Lucius Curtis

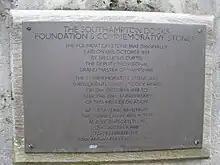
The Southampton Docks foundation & commemorative plaque situated just inside Dock Gate 4. Sir Lucius Curtis laid the original foundation stone on 12 October 1838

In 1810, "Magicienne" remained off the islands, participating in the Invasion of Île Bonaparte in July and subsequently supporting Captain Samuel Pym off Grand Port. Pym was intending to blockade the harbour to French shipping, but when a squadron under Guy-Victor Duperré arrived off the port on 20 August, Pym sought to lure them into coastal waters and engage them. Duperré successfully broke through Pym's ships however, and took shelter within the harbour. Pym gathered his frigates together and sailed directly into the harbour on 22 August to engage the French. Lacking harbour pilots, Pym's HMS "Sirius", Henry Lambert's HMS "Iphigenia" and "Magicienne" were soon aground on the coral reefs that sheltered the bay, and the remaining British ship, Nesbit Willoughby's HMS "Nereide", was forced to surrender by the French frigates in the port. Of the grounded ships, only "Iphigenia" sailed again, captured by Hamelin five days later. "Sirius" and "Magicienne" were burnt, their crews taking shelter on the tiny Île de la Passe. Without food or fresh water, the sailors were forced to surrender to Hamelin when he arrived and were held prisoner until Isle de France was captured by a British expeditionary force four months later.